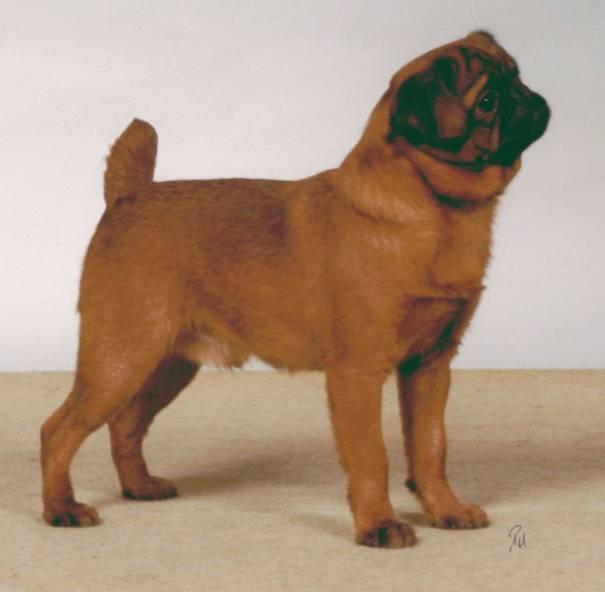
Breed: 209-n000042-Brabancon_griffo